Ultimate Fighting Championship

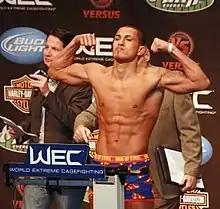
Anthony Pettis weighs in for the final WEC event.

Zuffa, the parent company of the UFC, purchased World Extreme Cagefighting in late 2006 and held the first WEC event under new ownership on January 20, 2007. Soon thereafter the WEC made its home on the Versus Network with its first event debuting on that network in June 2007.